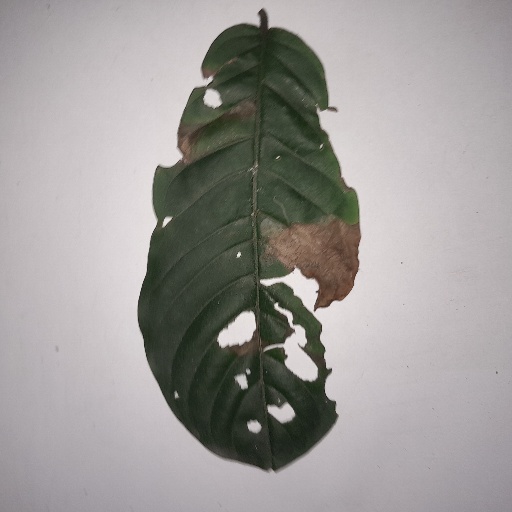
Species: HariTaki
Leaf condition: Bacterial Spot